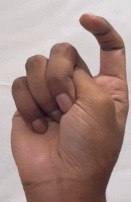
ASL sign: X